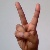
The image shows a hand gesture representing the letter 'V' in Indian Sign Language.